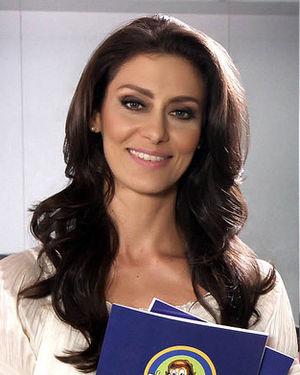
Maria Fernanda Cândido, née le 21 mai 1974 à Londrina, est une actrice brésilienne.